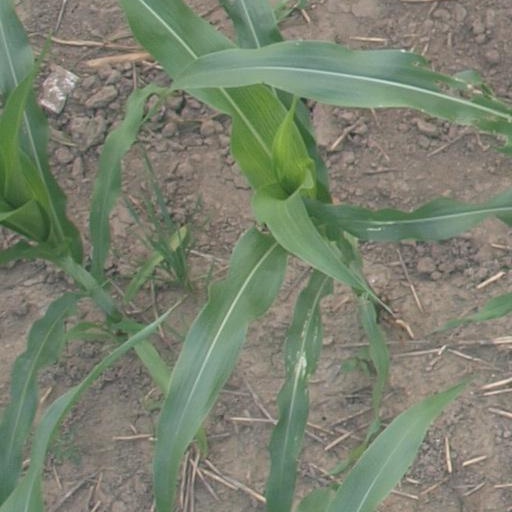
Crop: maize; corn